Something to Remember

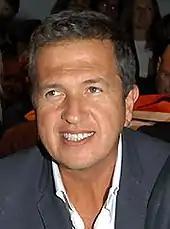
Mario Testino ("pictured") shot the album's artwork.

The artwork is taken from a July 13-14, 1995 photoshoot with photographer Mario Testino. The photoshoot took place in a studio in Milan, where Madonna modelled Versace clothes for their upcoming Fall/Winter 1995 campaign. Other pictures from the shoot would appear in magazines, such as Vanity Fair, NME and Vogue Italia. The packaging included with the release showed Madonna looking "deliciously cosmopolitan" as she wore a tight-fit white cocktail attire, while the back cover artwork is predominantly more playful. The front cover artwork presented Madonna leaning against a wall with an expression of "romantic loss or absorption." Designed as the Madonna album which would appeal to a larger audience in contrast to her previous records, "Bedtime Stories" and "Erotica", the booklet featured red roses inside and a golden yellow flower on the back cover. According to "The Guardian" writer Caroline Sullivan who believed that Madonna removed her nose ring for the cover shot indicated she "wants the album to be taken on its own merits." In 2013, the artwork was dubbed as one of the "20 Most Fashionable Album Covers Ever" by the Dutch edition of "Elle" magazine. The title of the album derives from her 1990 song of the same name since it had received little attention during the release of its original album, "I'm Breathless".